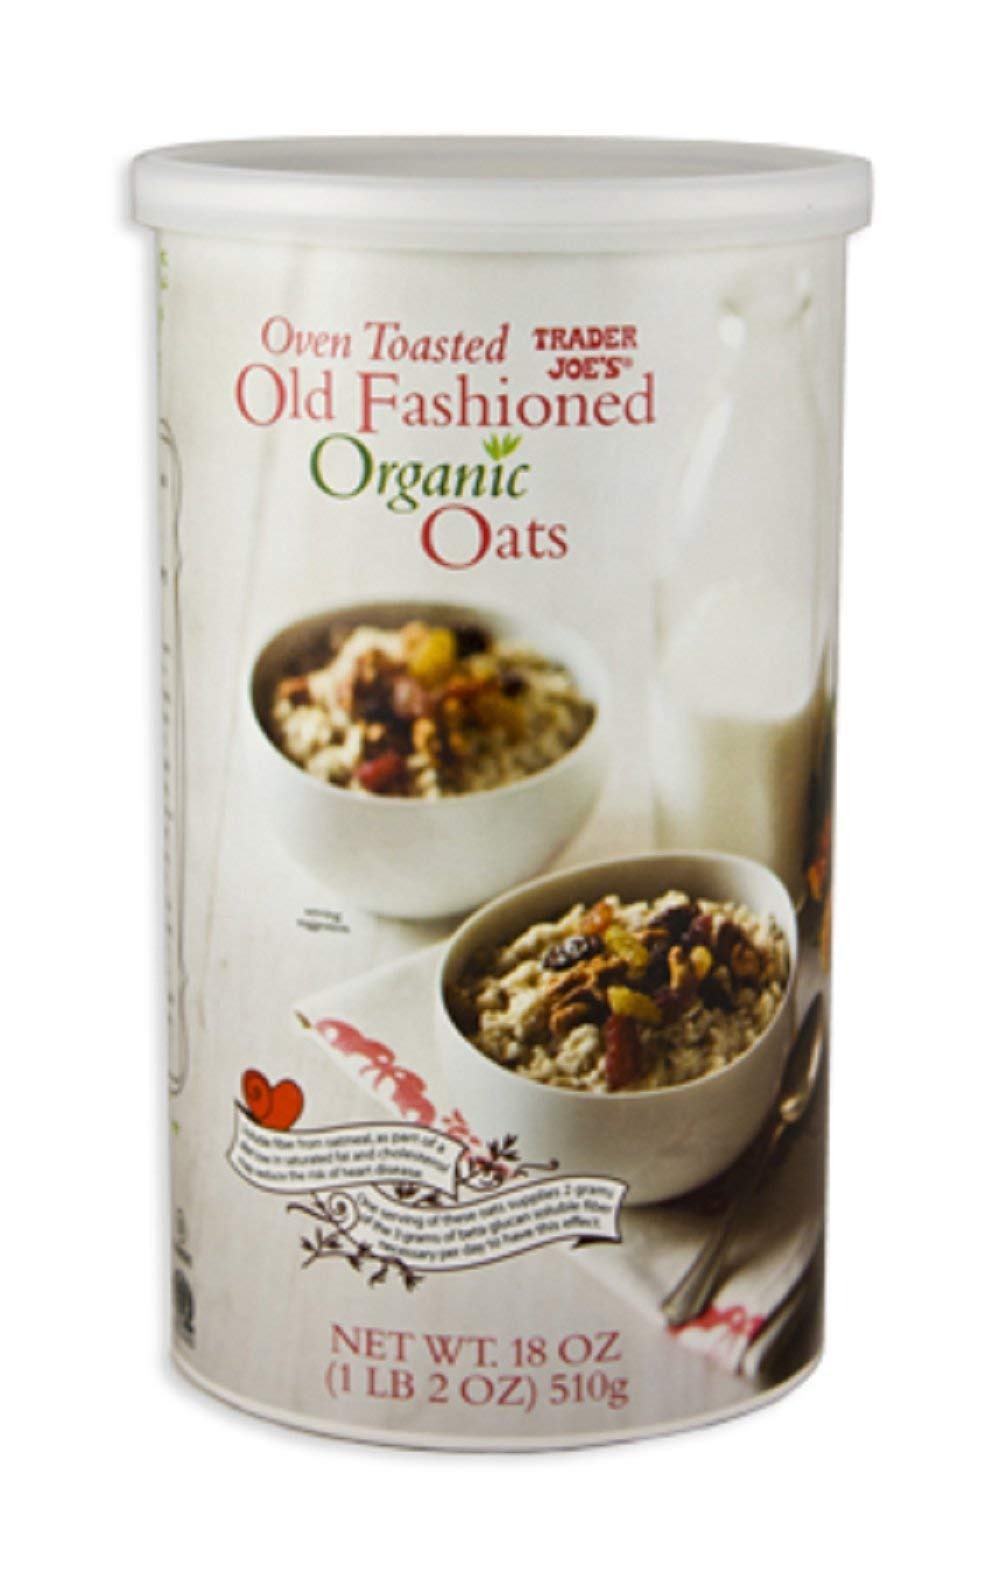
Item Name: Trader Joe's Oven Toasted Old Fashioned Organic Oats
Bullet Point: Oven Toasted Organic Oats
Product Description: Trader Joes Organic Toasted Oats make a delicious nutritious oatmeal and are can easily make the switch to your favorite recipes, from cookies to meatloaf! Paired with your favorite dried fruit, nuts, maple syrup or agave, sprinkled with cinnamon makes for a nutritious delicious meal anytime.
Value: 18.0
Unit: Ounce

Price: 12.95